Isakki (film)

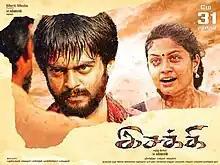
Official poster

Isakki is a 2013 Indian Tamil-language romantic drama film directed by M. Ganesan and starring Sharran Kumar and Aashritha.